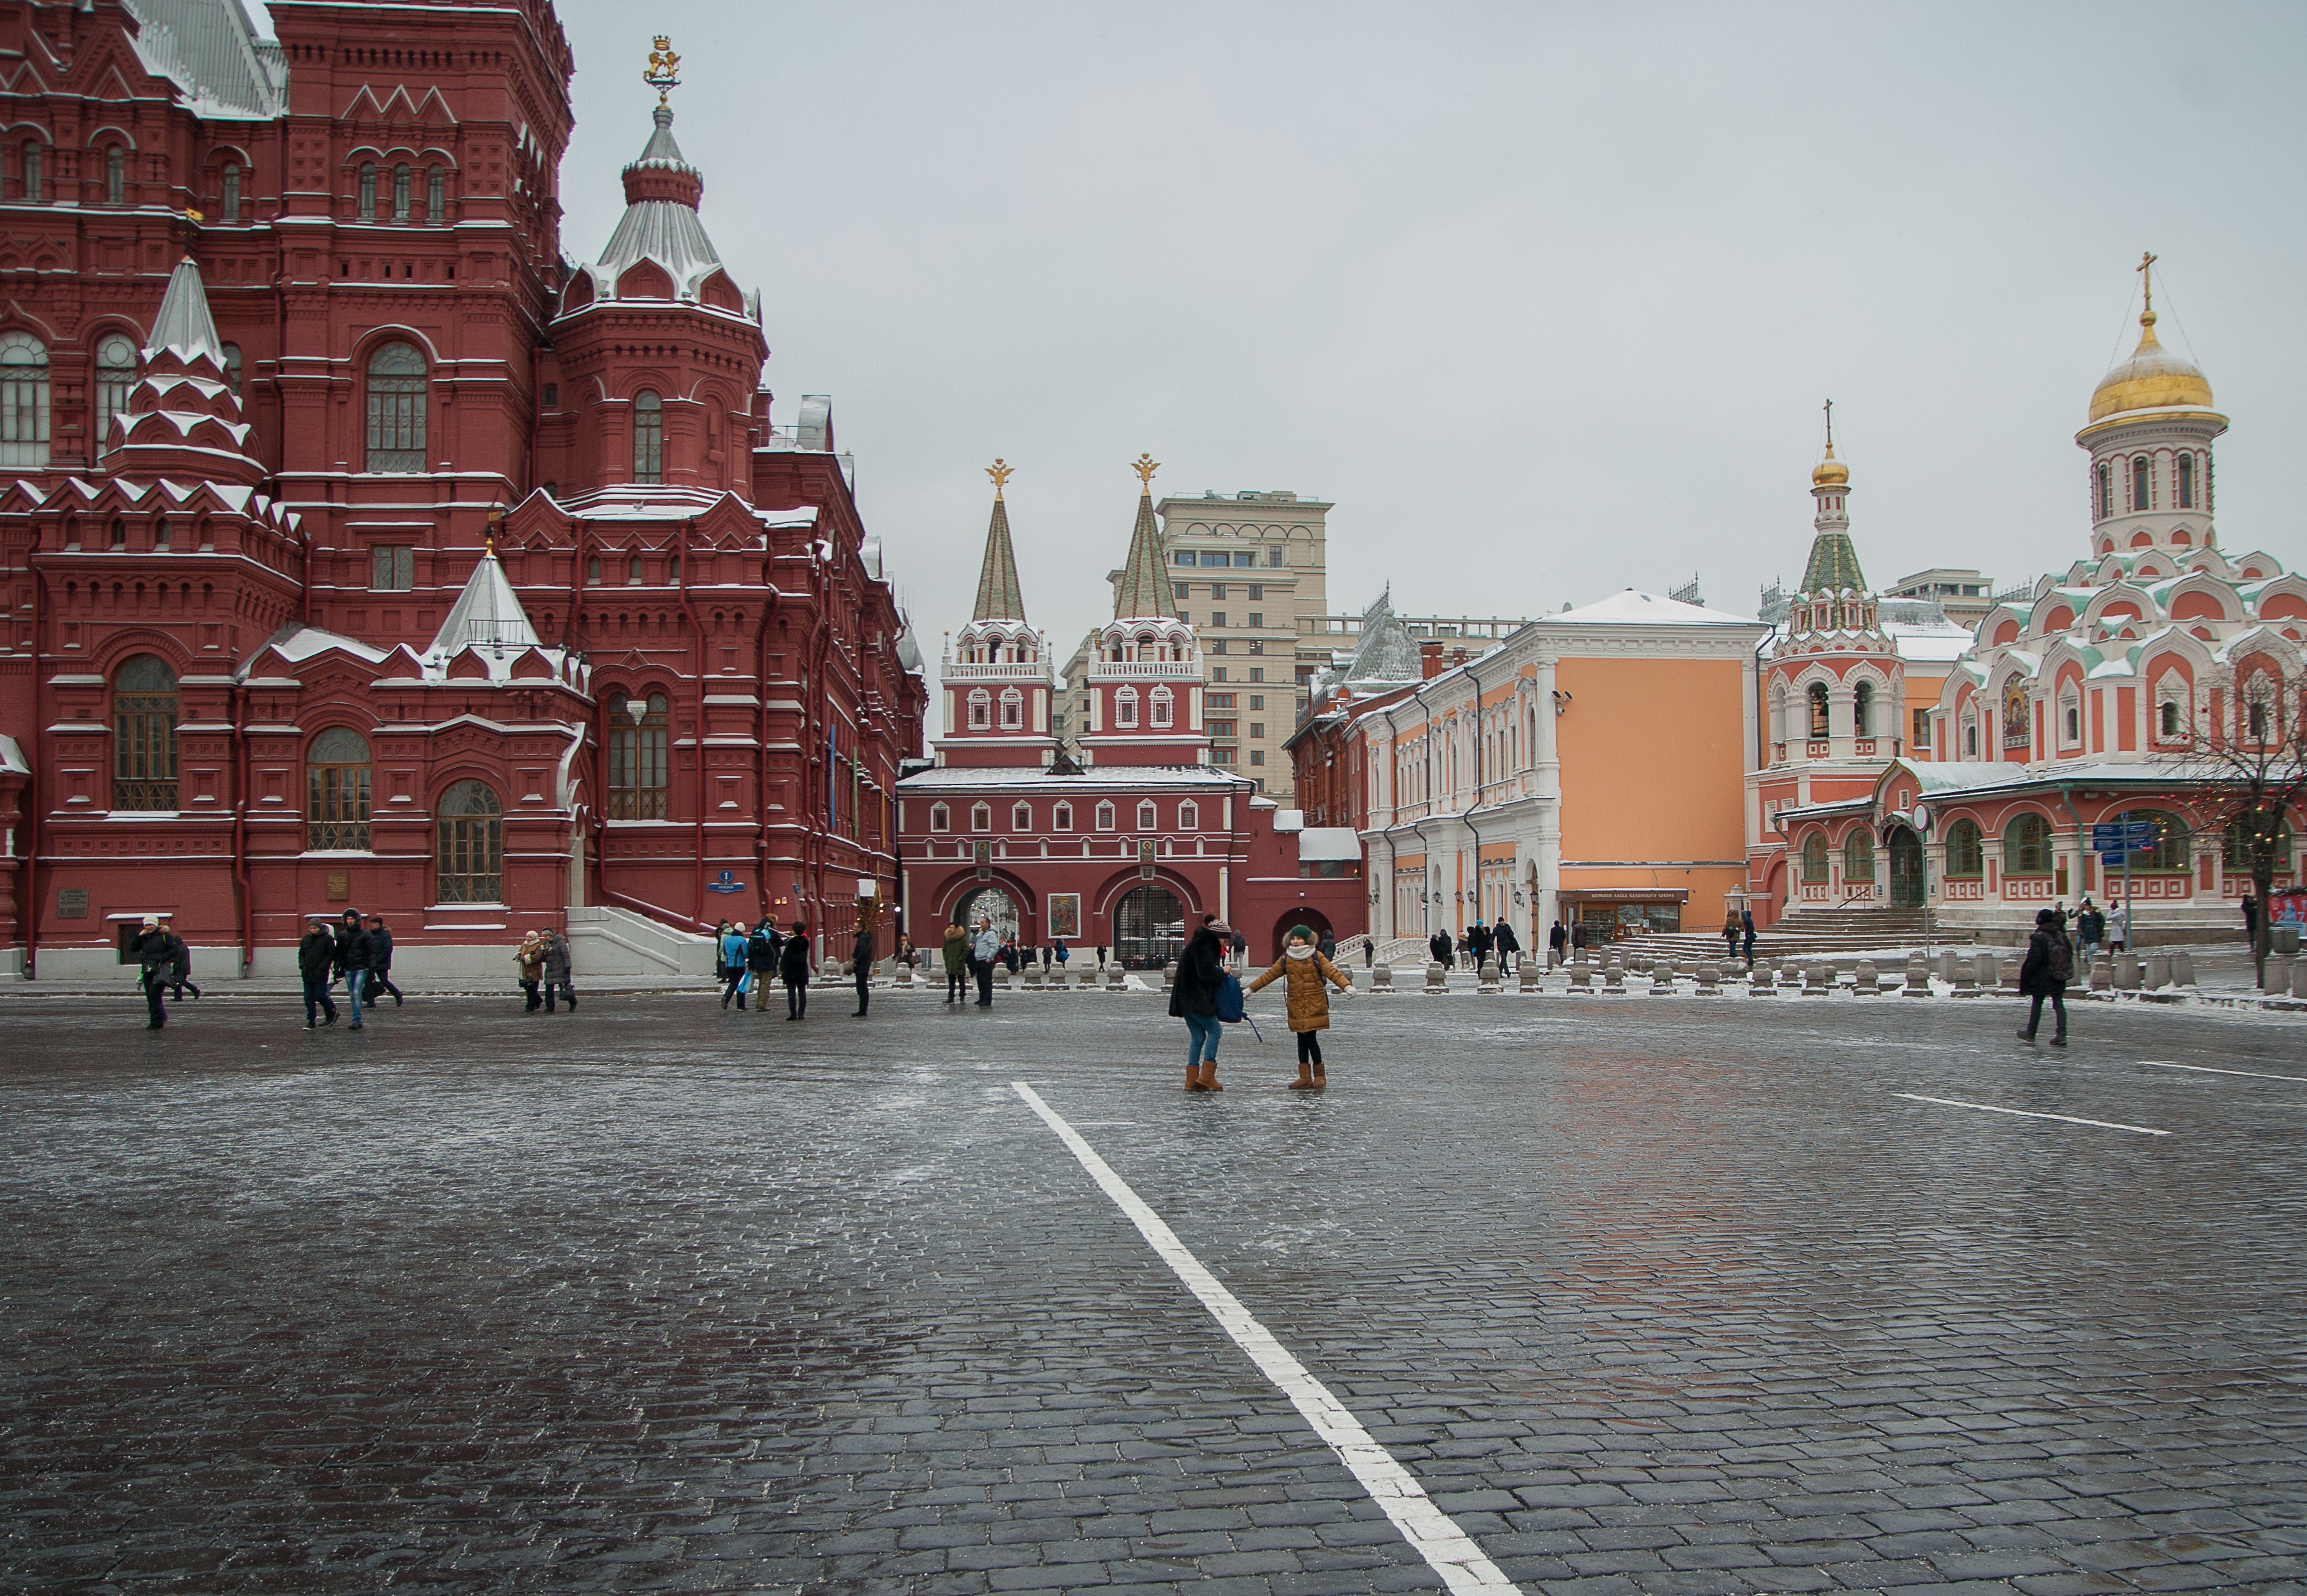
road, street, town, city, walkway, cityscape, downtown, travel, museum, plaza, church, tourism, town square, moscow, red square, urban area, human settlement, our lady of kazan